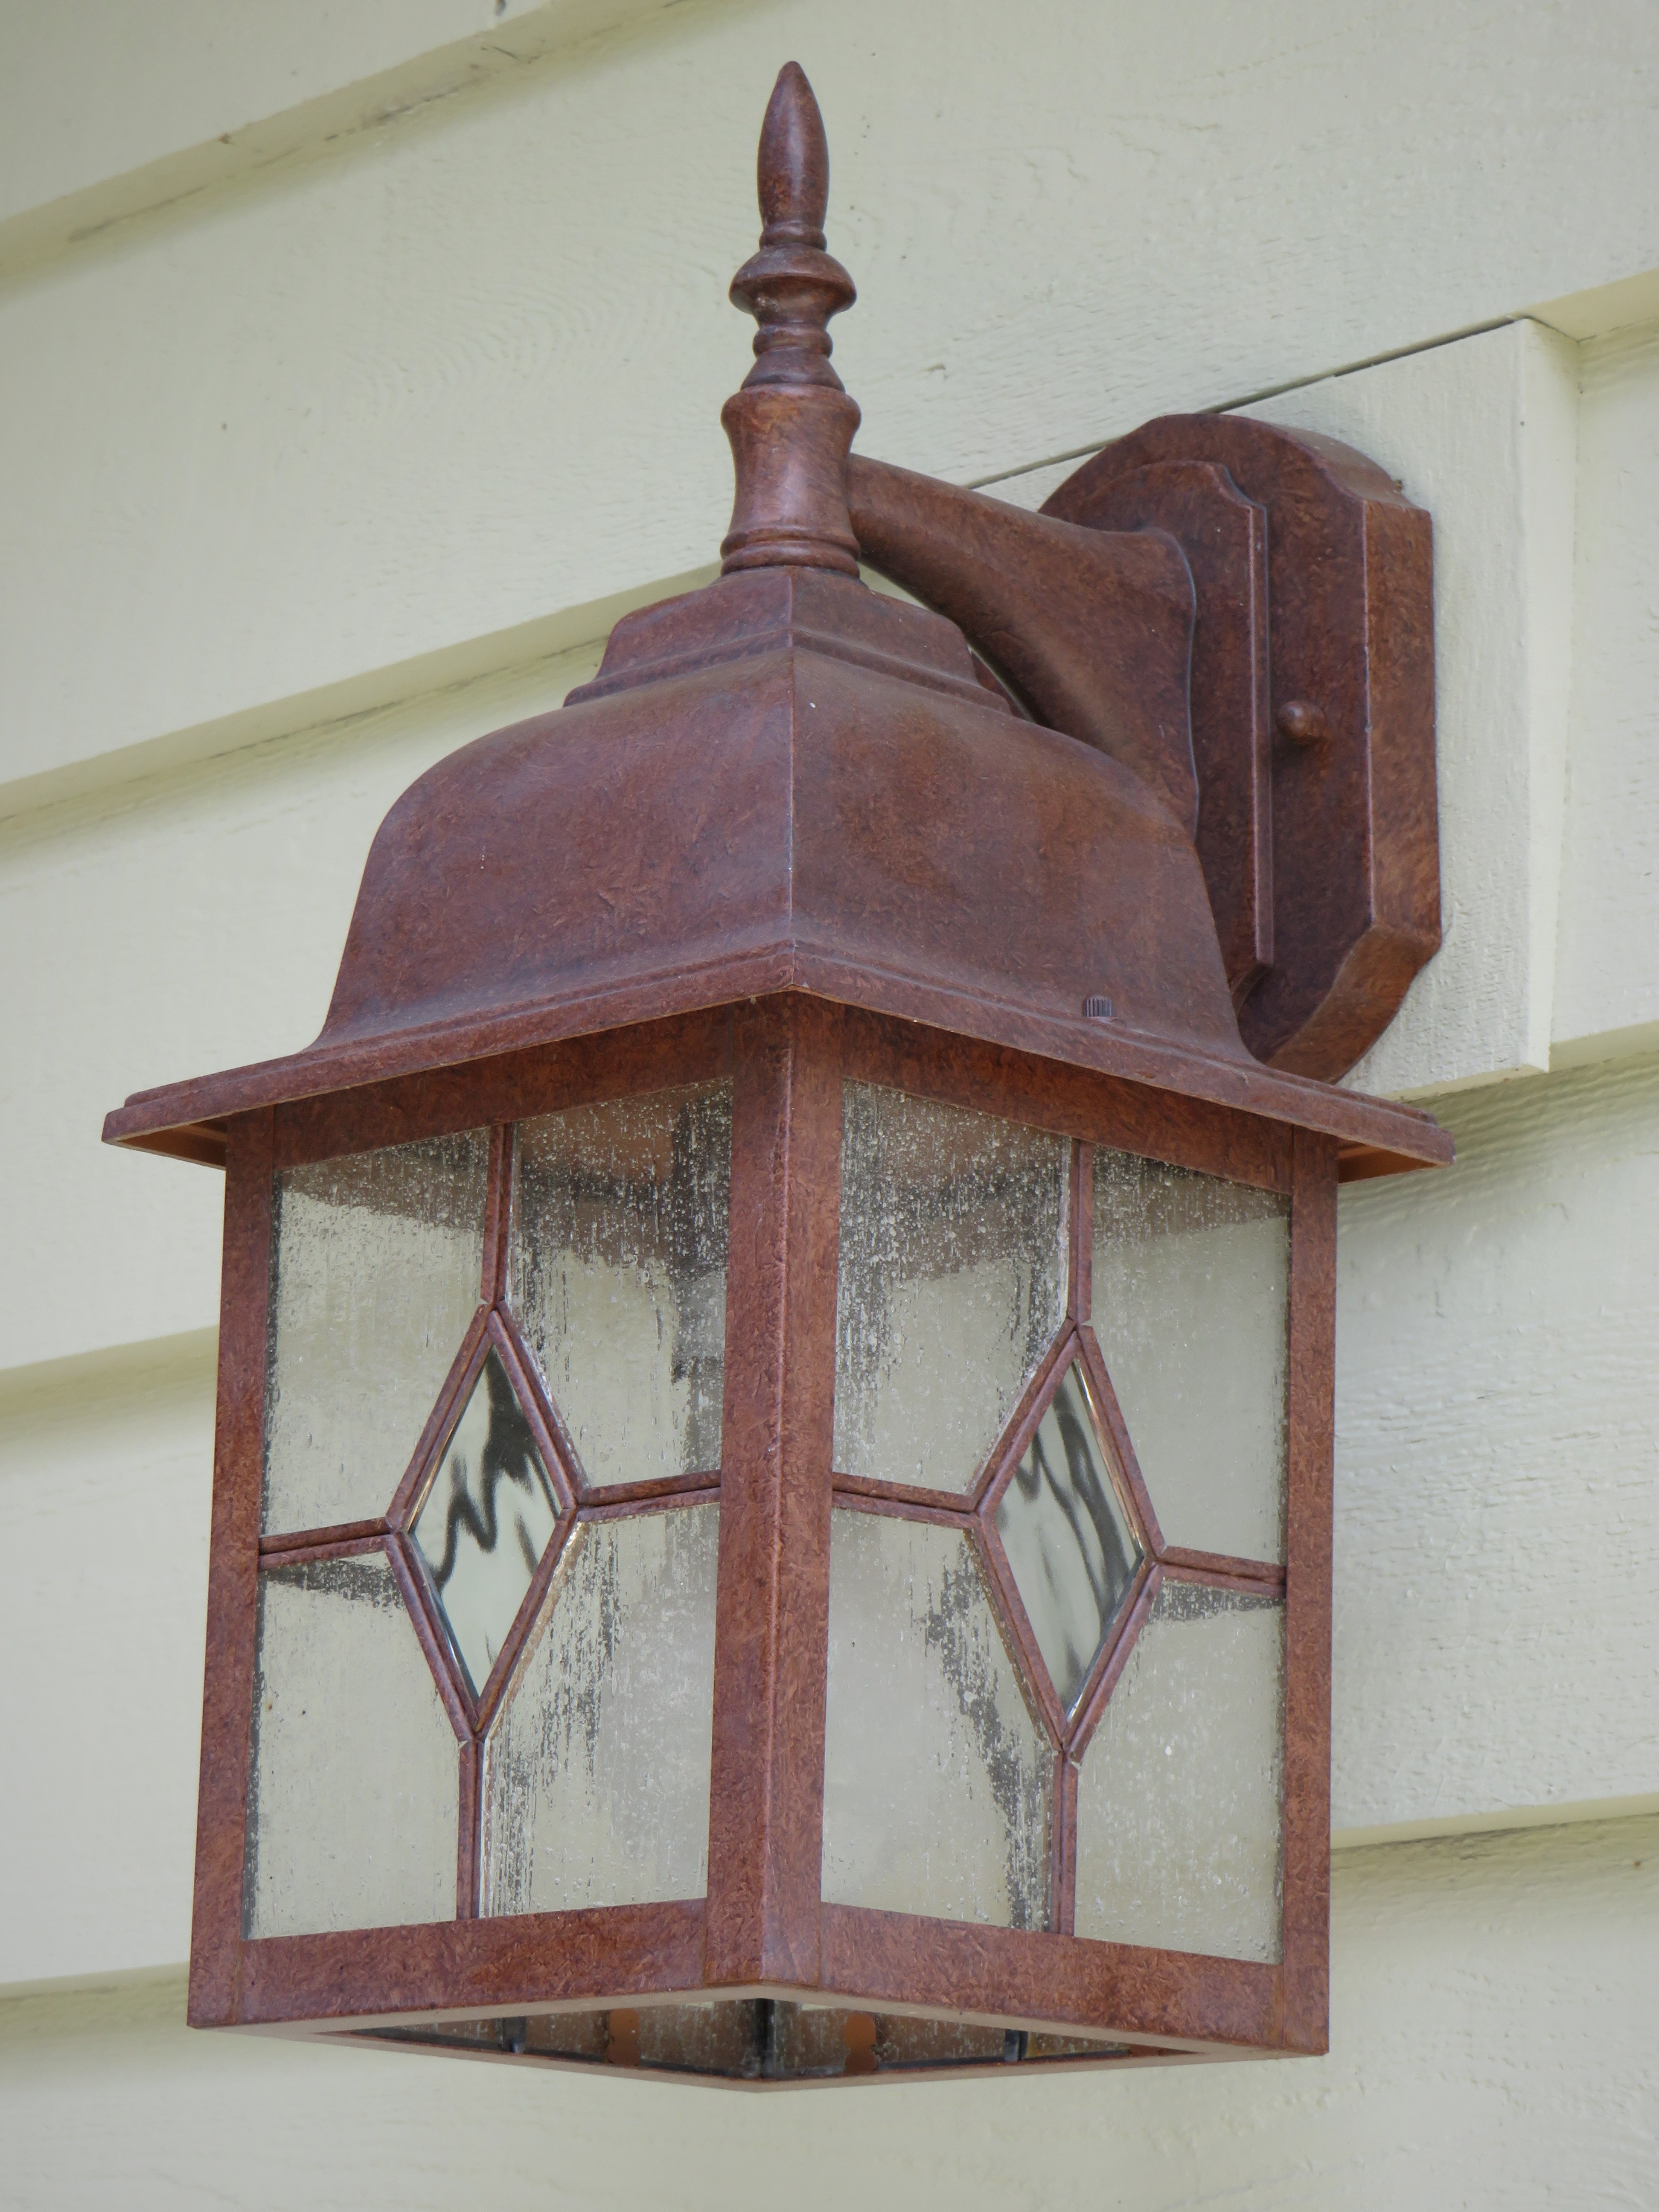
light, wood, antique, window, glass, electrical, exterior, residential, lighting, copper, light fixture, bronze, iron, coach, electrician, install